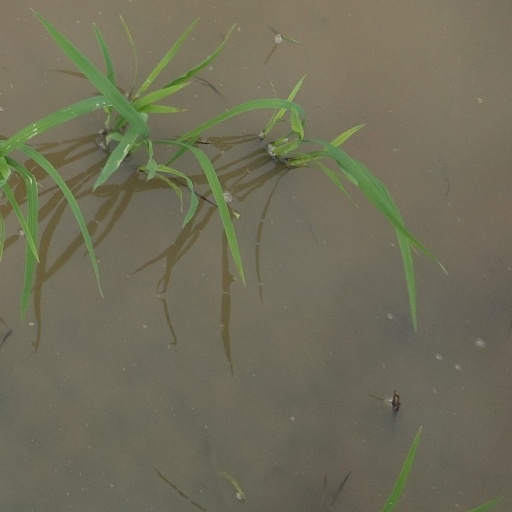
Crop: rice